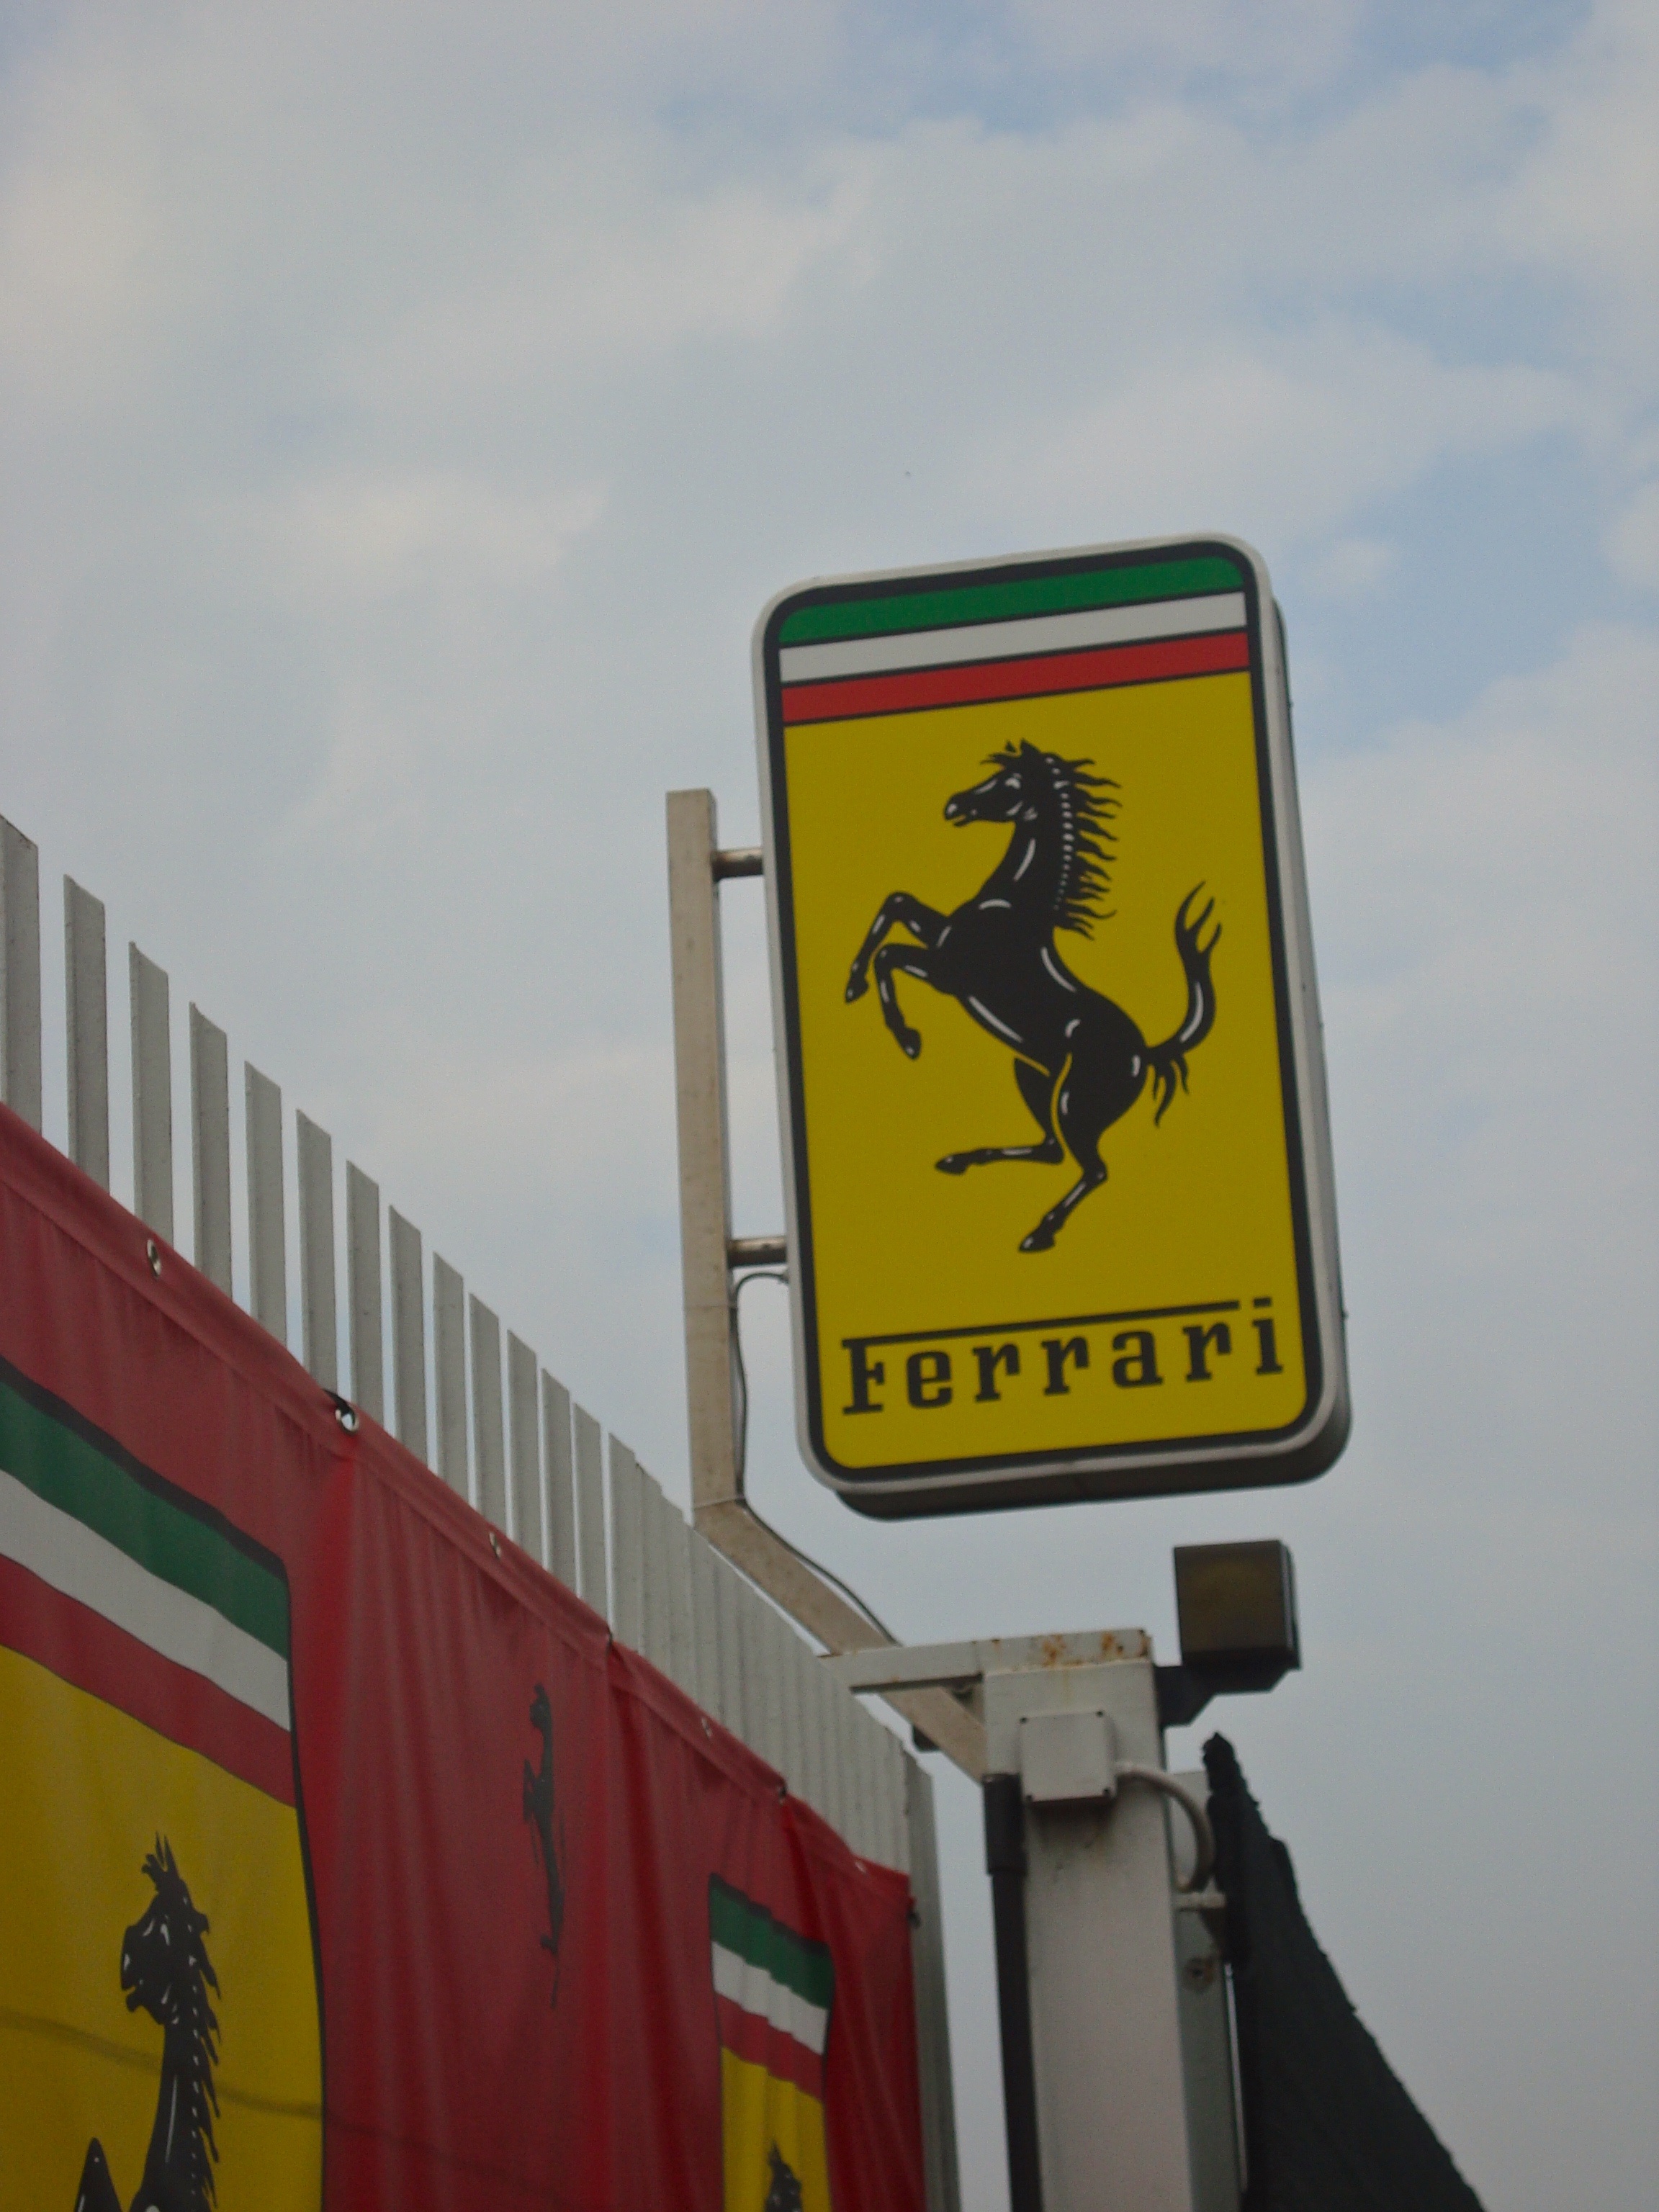
advertising, sign, vehicle, street sign, yellow, signage, traffic sign